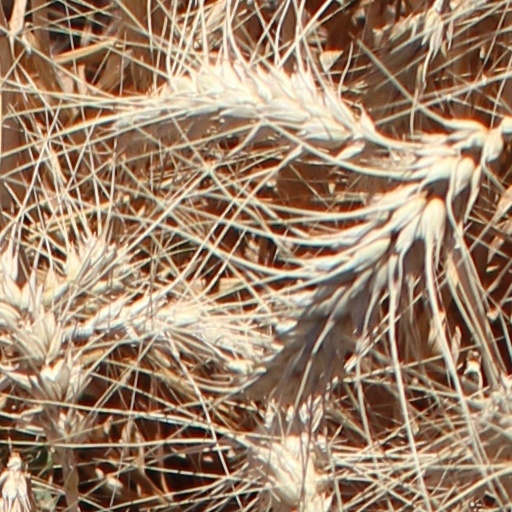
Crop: wheat